Kunowsky (lunar crater)

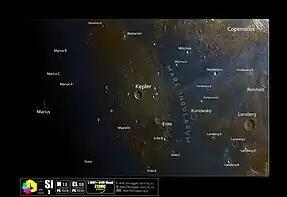
The crater area in a Selenochromatic Image (Si)

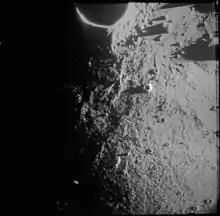
Area south of Kunowsky from Apollo 14

Kunowsky is a small lunar impact crater on the Mare Insularum, in the western half of the Moon's near side. It is named after the German astronomer Georg Karl Friedrich Kunowsky. It lies about one third the distance from Encke to the west-northwest and Lansberg to the east-southeast.